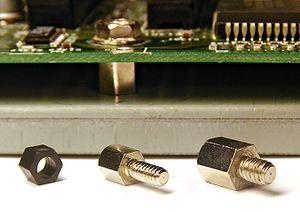
un élément permettant d'assurer une certaine distance entre deux autres éléments dans un système fabriqué